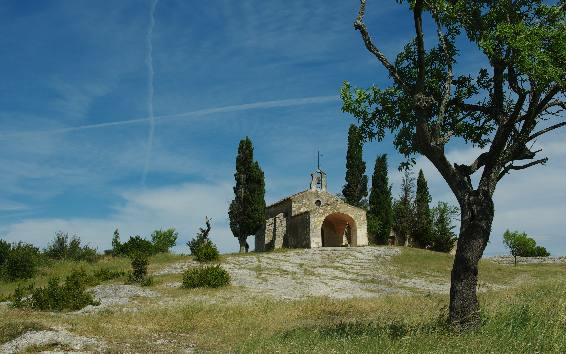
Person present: No